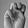
ASL letter: M